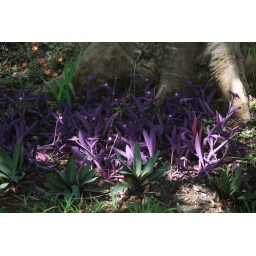
Colourful flowers beneath a tree